Pelicans at the Zoo

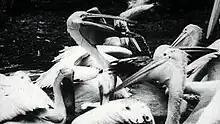
Screenshot from the film

Pelicans at the Zoo is an 1898 British short black-and-white silent actuality film, produced by British Mutoscope & Biograph Company, featuring pelicans being released for feeding into their enclosure at London Zoological Gardens. The film was part of a series, with "Elephants at the Zoo", which were one of the earliest examples of animal life on film.